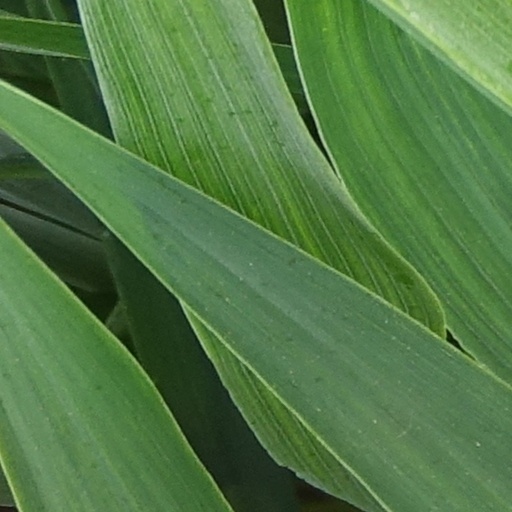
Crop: wheat